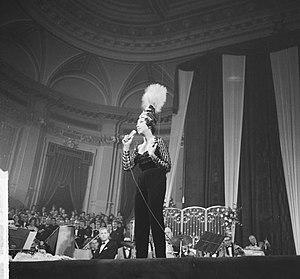
Le Koninklijk Concertgebouw est une salle de concert néerlandaise située à Amsterdam, dans le quartier d'Oud-Zuid. Elle sert notamment de résidence à l’Orchestre royal du Concertgebouw.